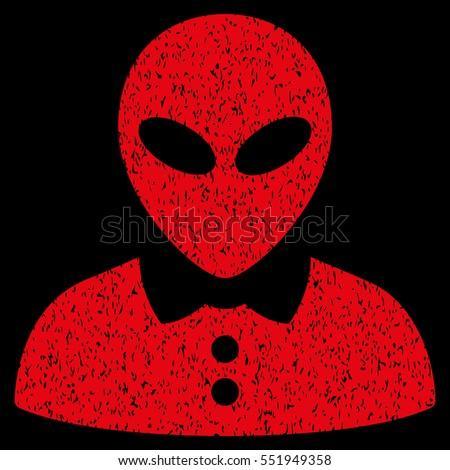
grainy textured icon for overlay watermark stamps .